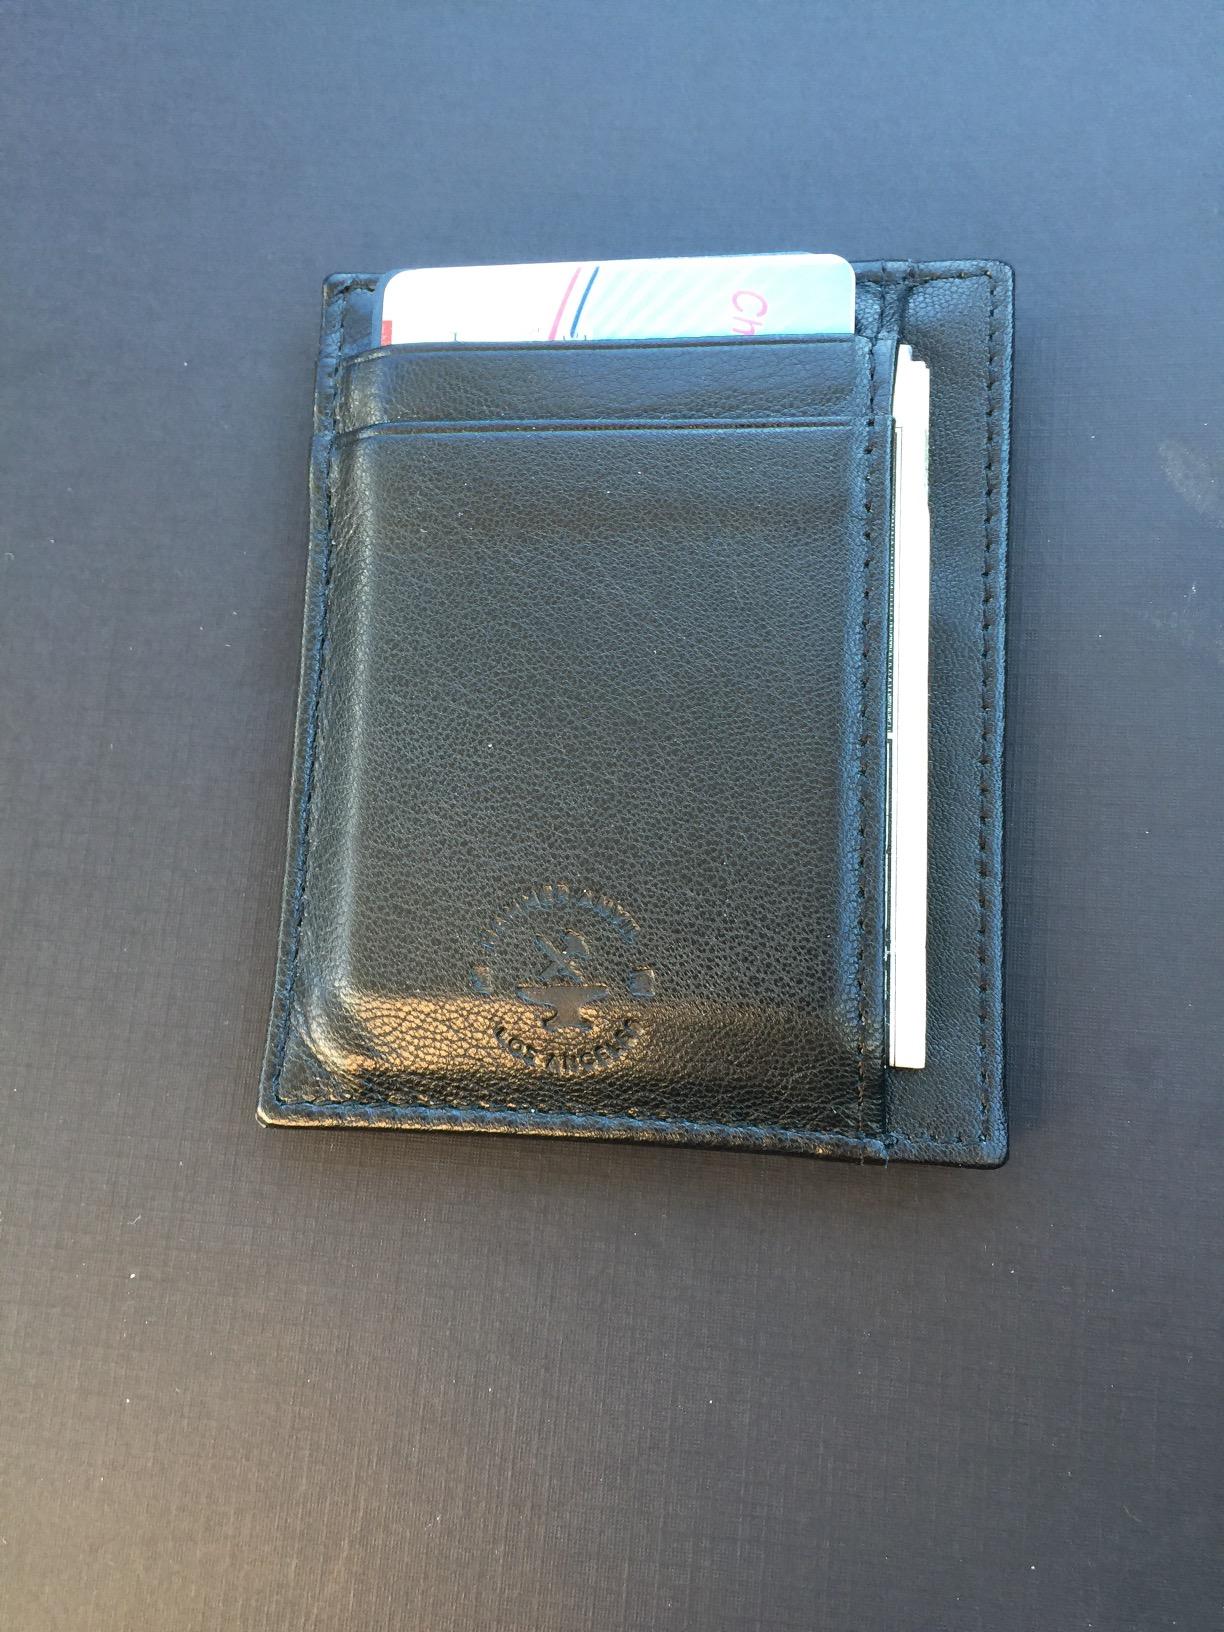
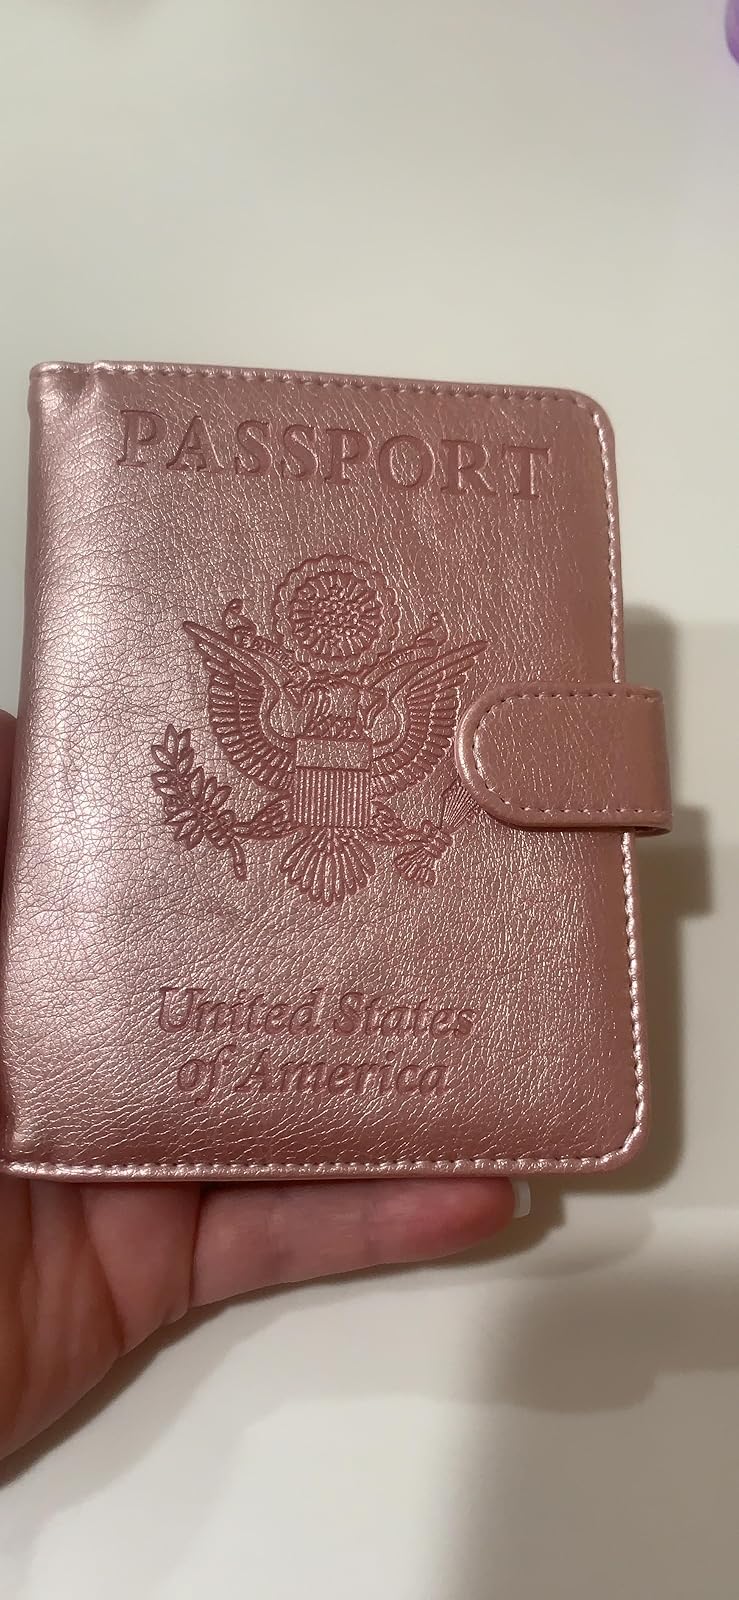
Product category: accessories_wallet
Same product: no